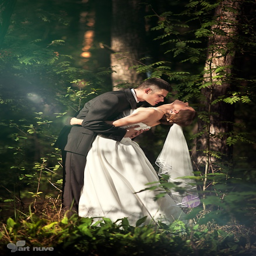
person kissing the bride in the woods